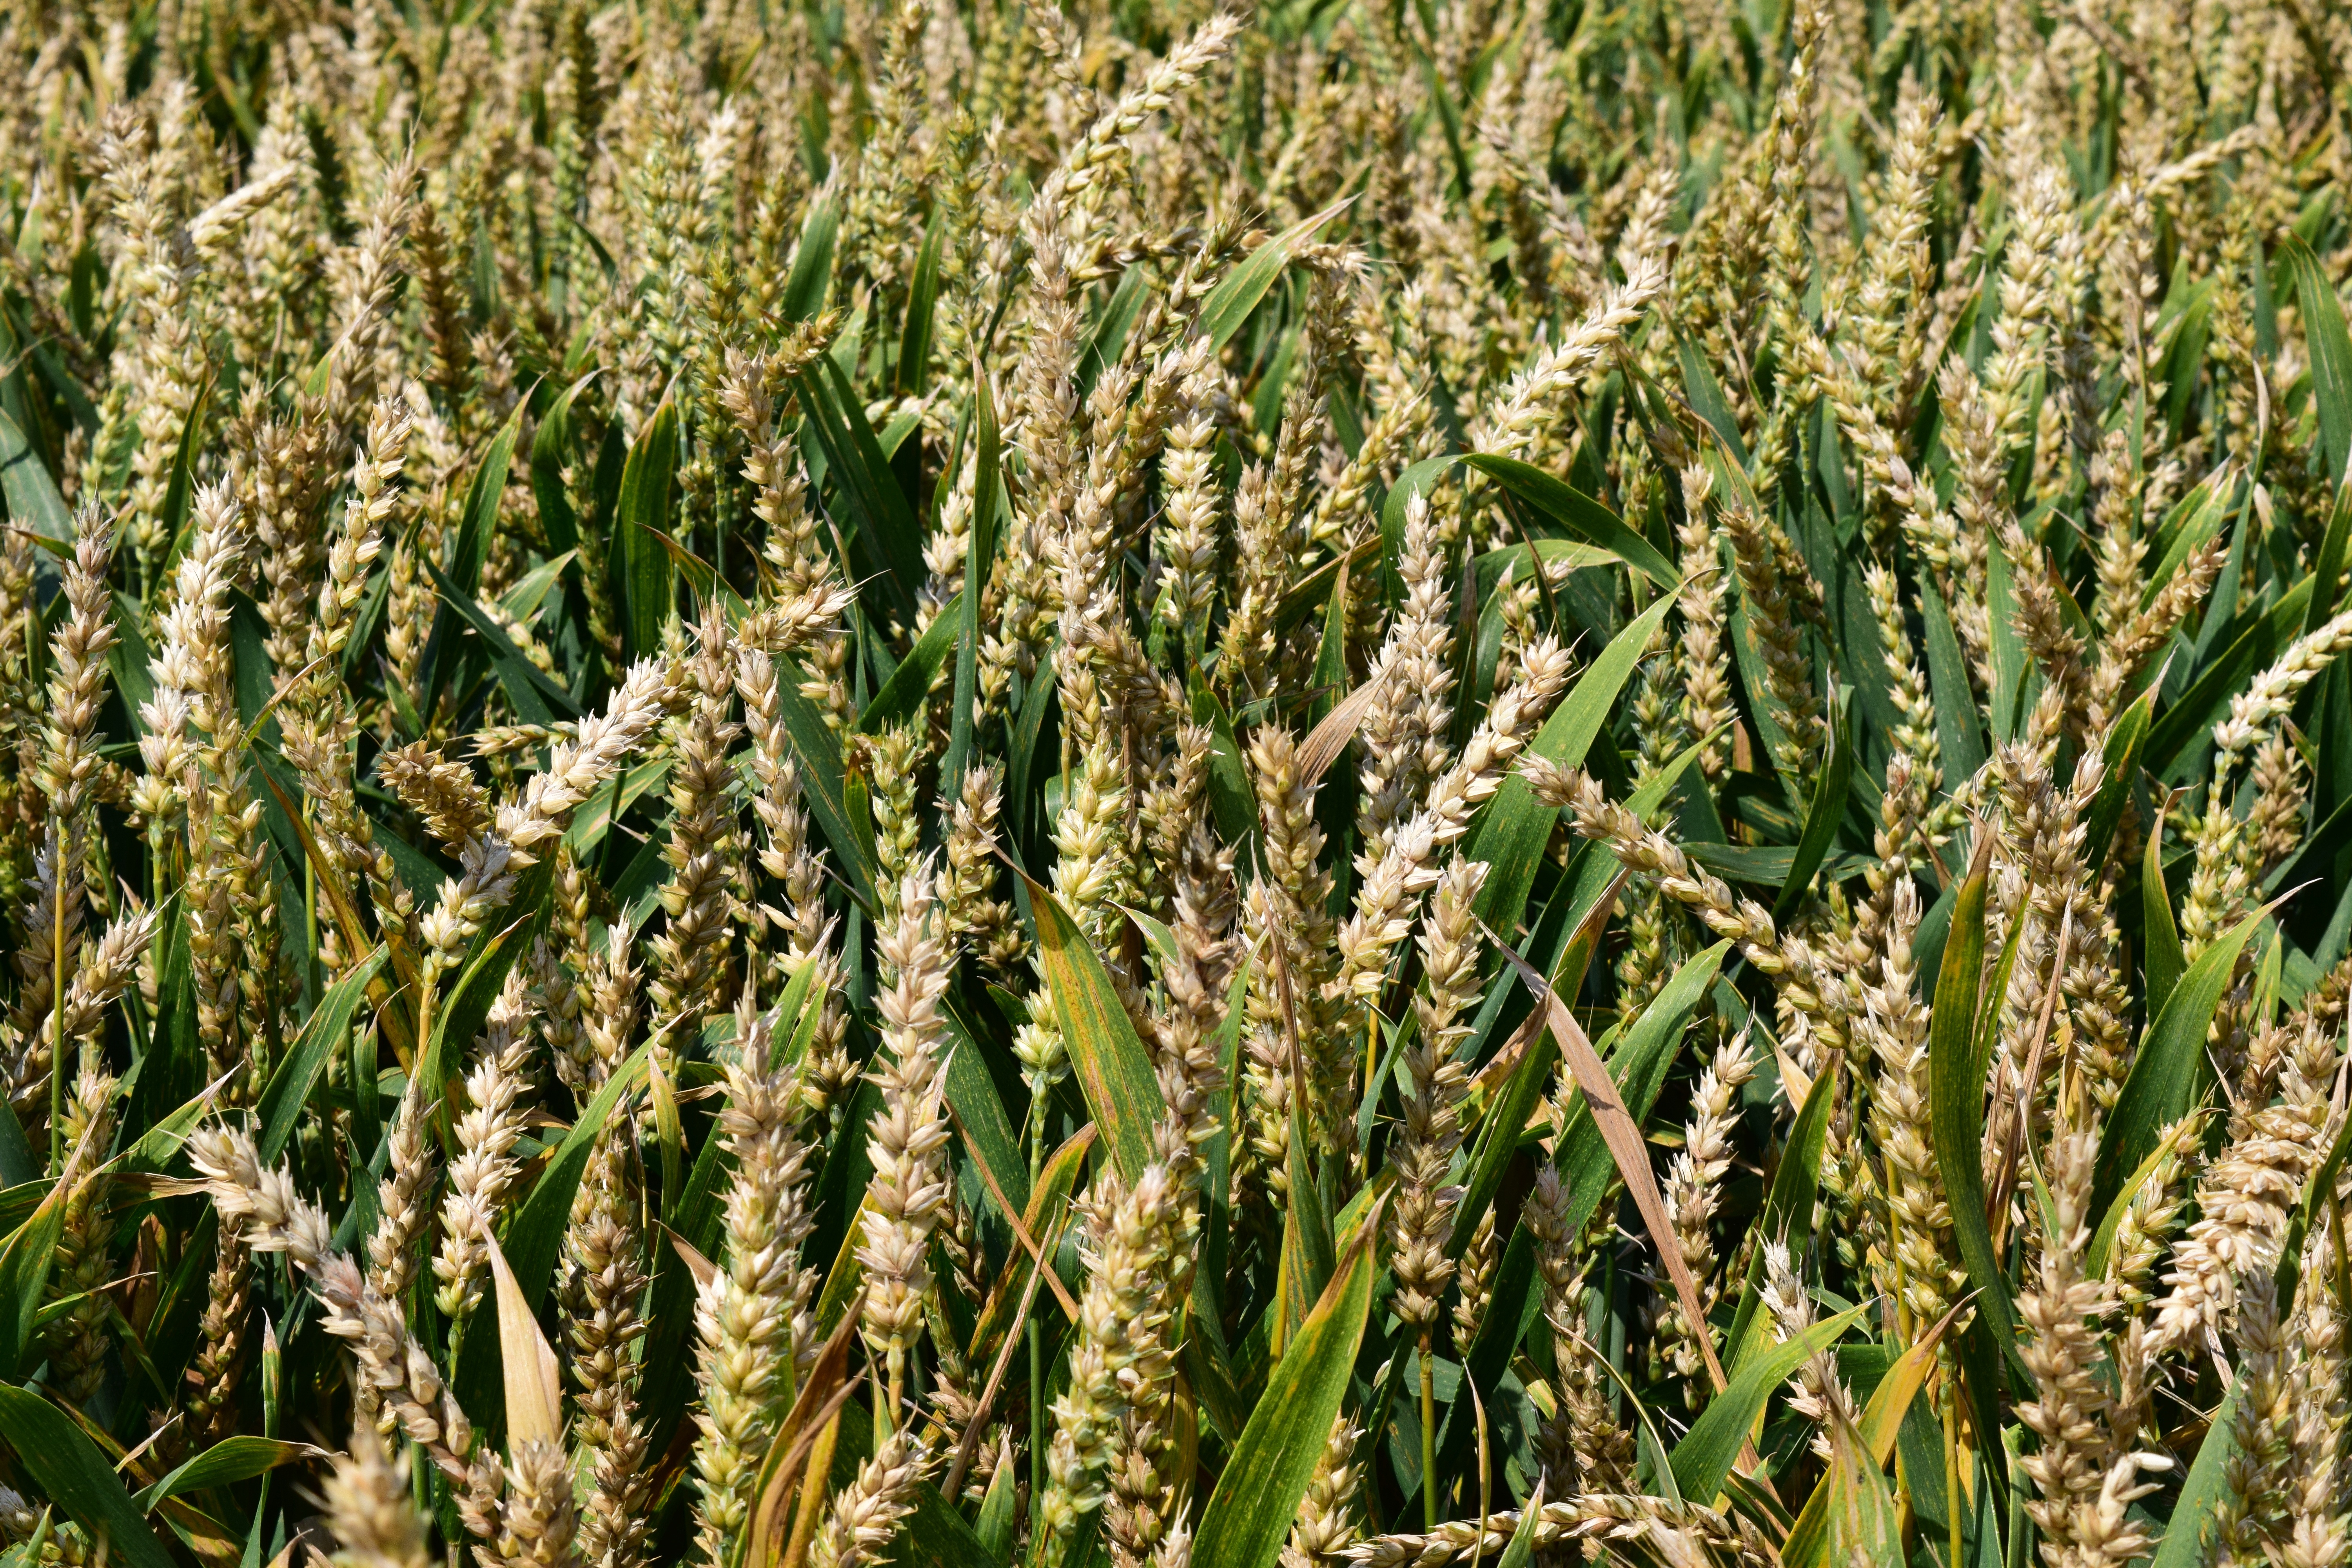
plant, field, wheat, grain, prairie, food, crop, agriculture, cereal, wheat field, background, cornfield, cereals, flowering plant, commodity, sorghum, triticale, grass family, land plant, phragmites, food grain, einkorn wheat